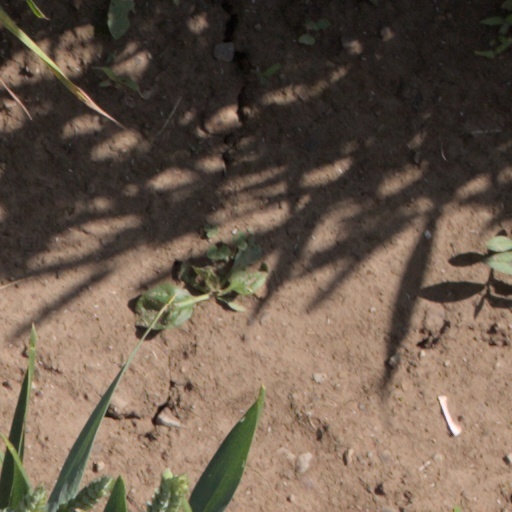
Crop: wheat